Douglas Tanque

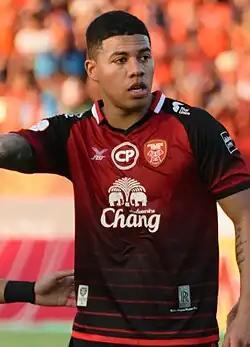
Douglas Tanque in 2018

Douglas Willian da Silva Souza (born 27 October 1993), known as Douglas Tanque or simply Douglas, is a Brazilian footballer who plays as a striker for J1 League club Shimizu S-Pulse.